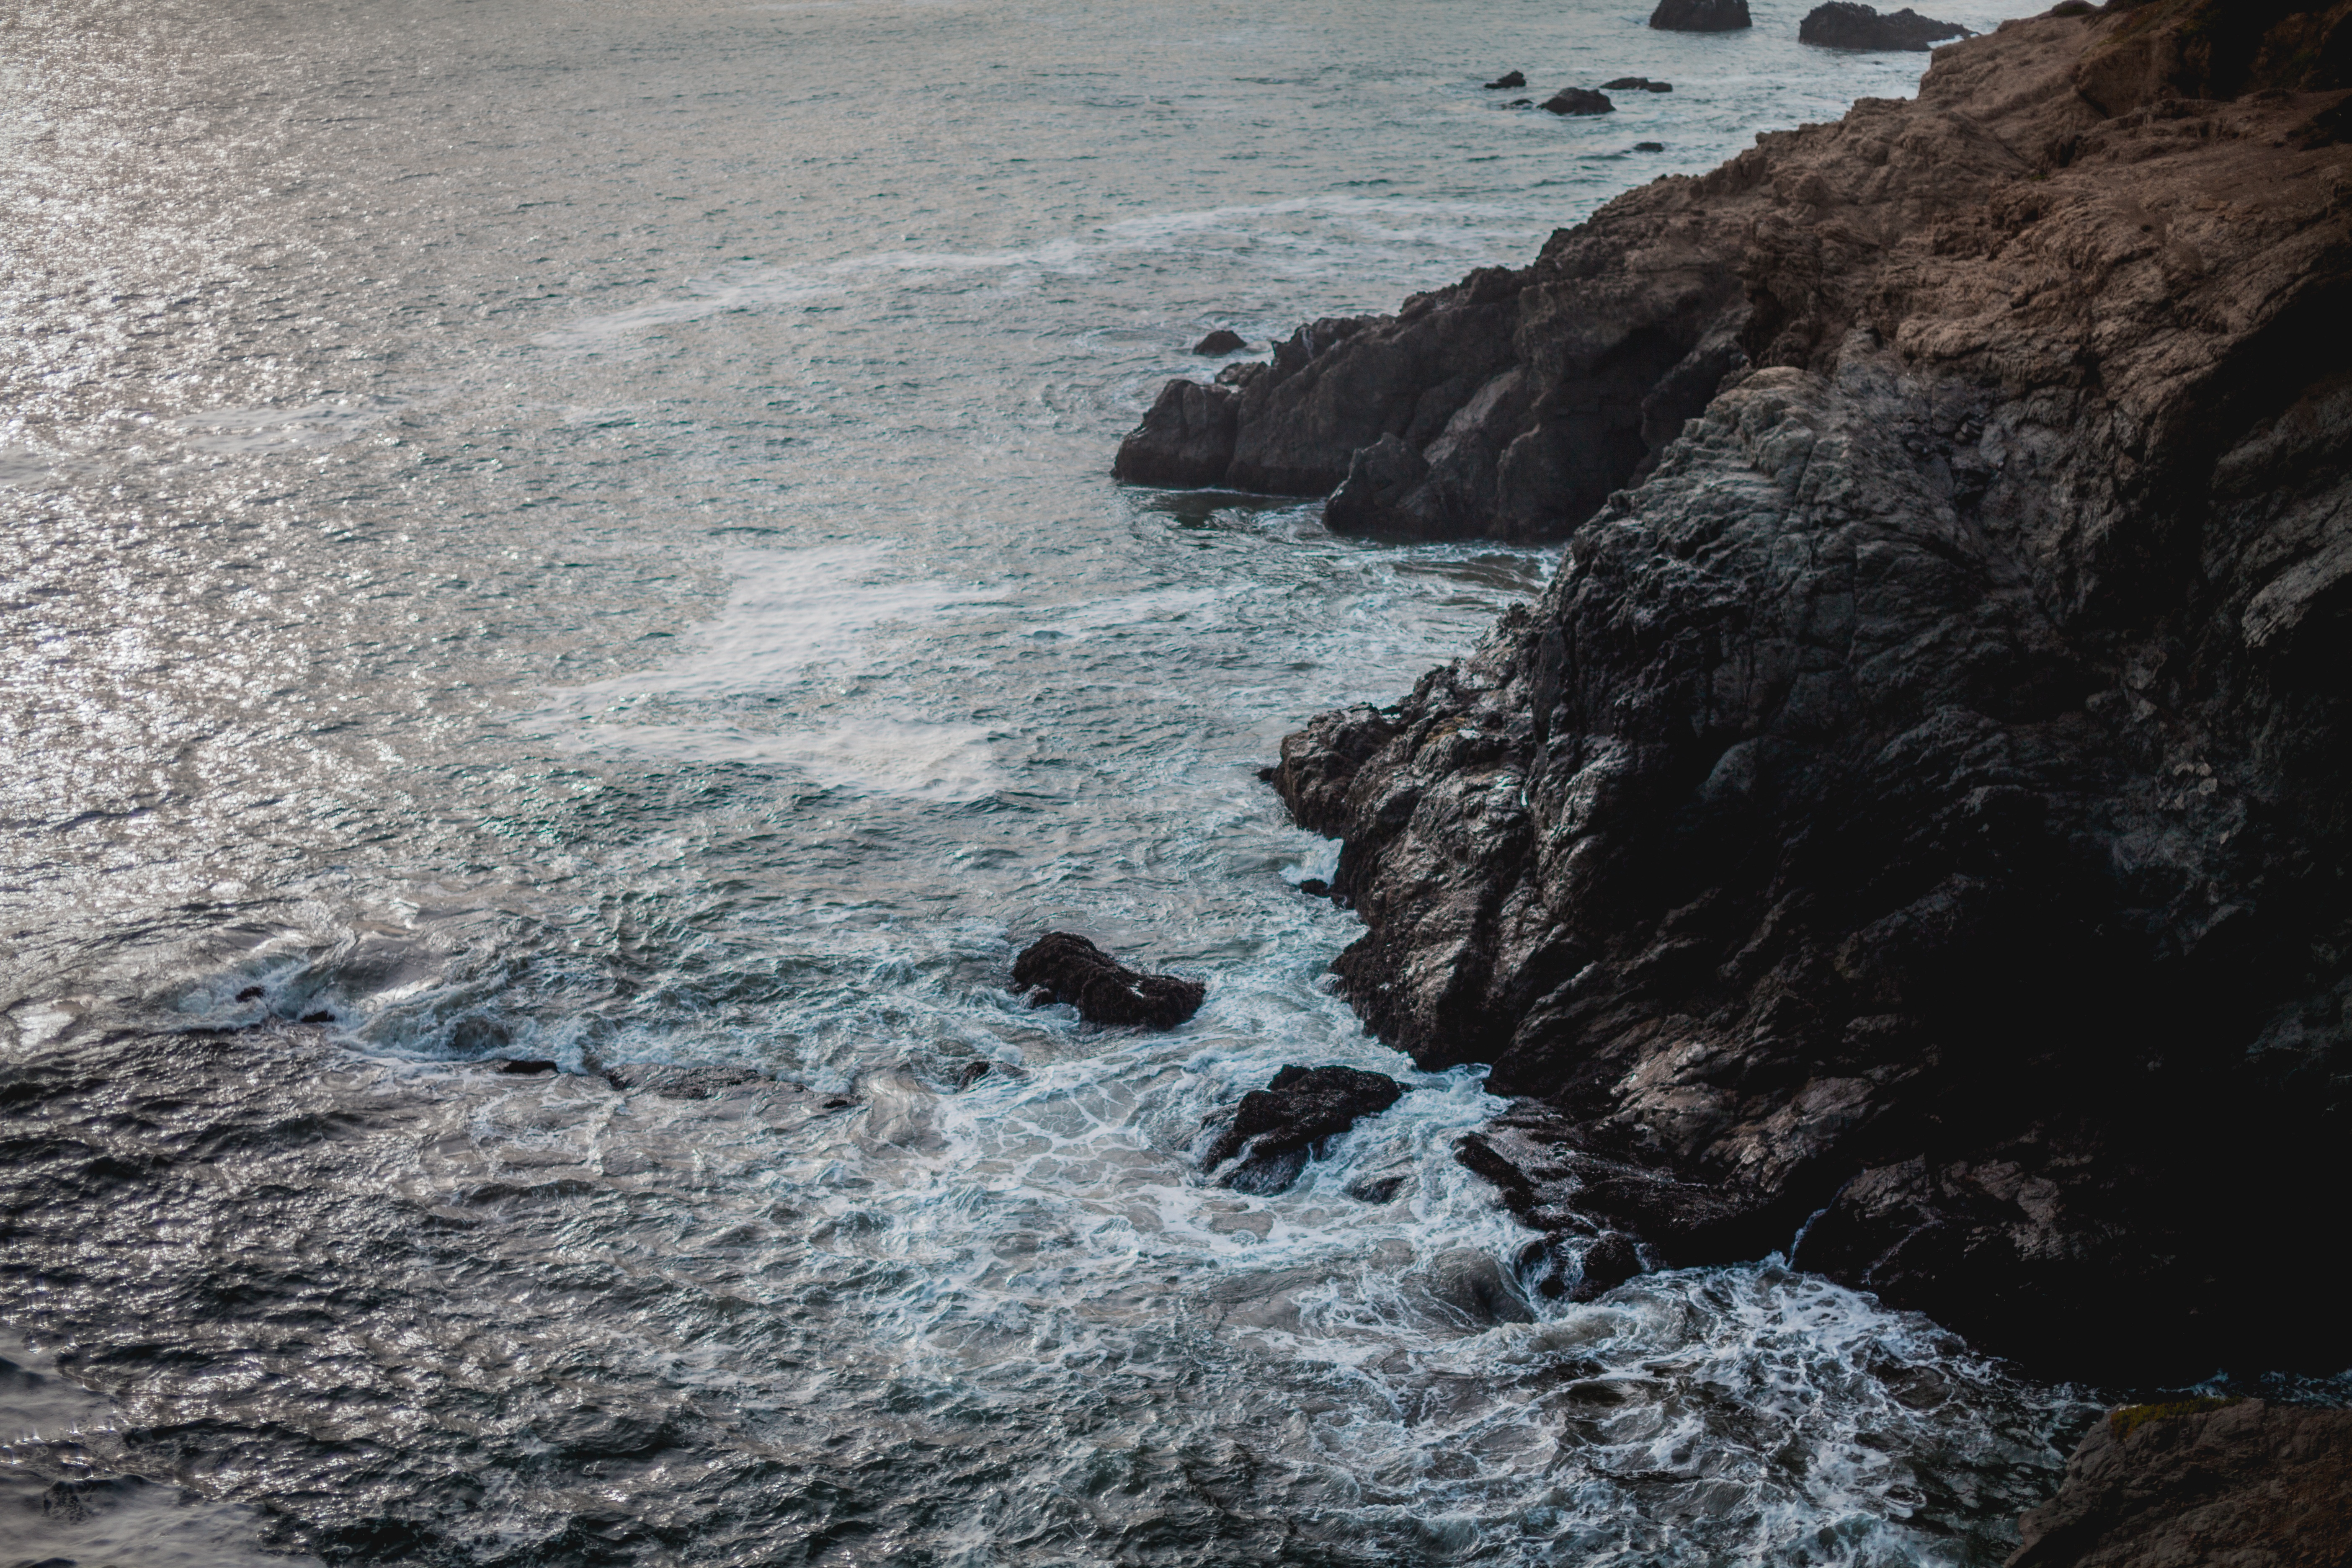
sea, coast, water, nature, outdoor, rock, ocean, shore, wave, river, coastline, motion, cliff, seaside, wild, seascape, rapid, seashore, terrain, material, erosion, body of water, rocks, waves, geology, wind wave, brackwater